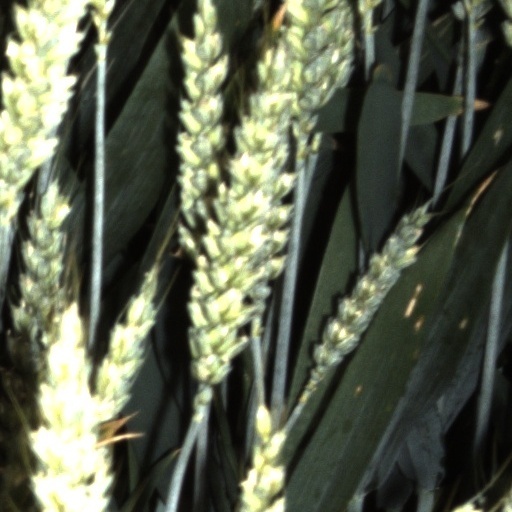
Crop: wheat